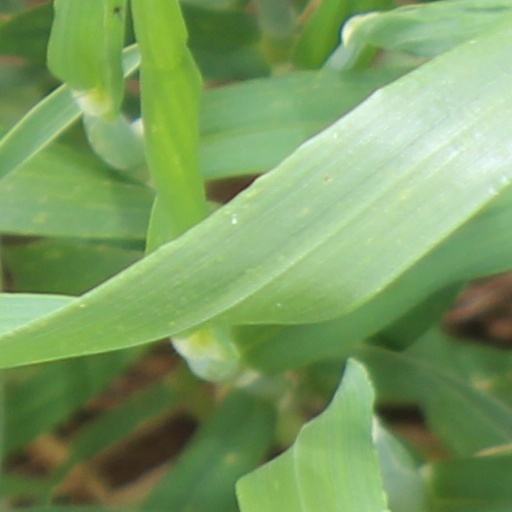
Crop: wheat